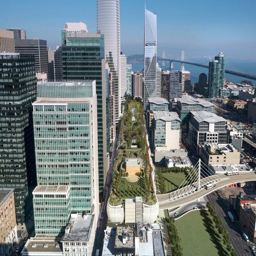
while it 's not a skyscraper is sure to make a splash .